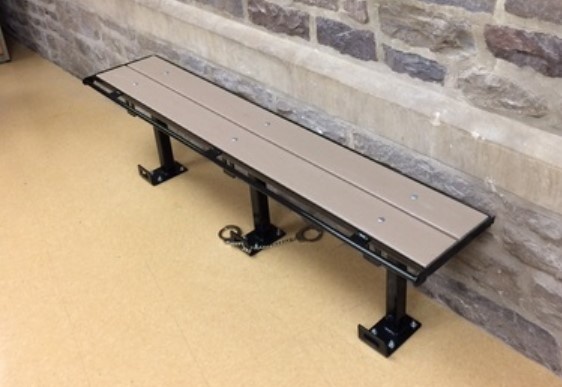
Prisoner Bench without Backrest
Bench frame is constructed of solid steel Bench seating surface is made using either solid steel or Lumber Rock composite seating material, in your choice of color Available in standard 12" width and ADA-compliant 20" width The benches are all ADA compliant in height Features: Comes standard with a solid steel 3/4" handcuff rail in front There are additional areas for extra handcuffs as well as additional areas for ankle shackles Gussets are placed so the prisoner can't run up and down the bench Comes with 1 pair of handcuffs There are clips at both the base and top of each leg with areas for extra handcuffs and ankle shackles Available in standard lengths from 3 to 8 feet All mounting hardware is included. A tile or concrete floor is recommended. Minor assembly required. Made To Order - non-cancellable, non-returnable, typically leadtime is 2-3 weeks Made in the USA Shipping Shipping cost TBD - Contact Us For Freight Quote Non Returnable This item is non-cancellable and non-returnable. Prisoner Bench Floor Mount Steel or Plastic Wood Detention Bench with No Back Rest
Brand: Prisoner Bench
Category: Furniture > Benches > Storage & Entryway Benches > Locker Benches